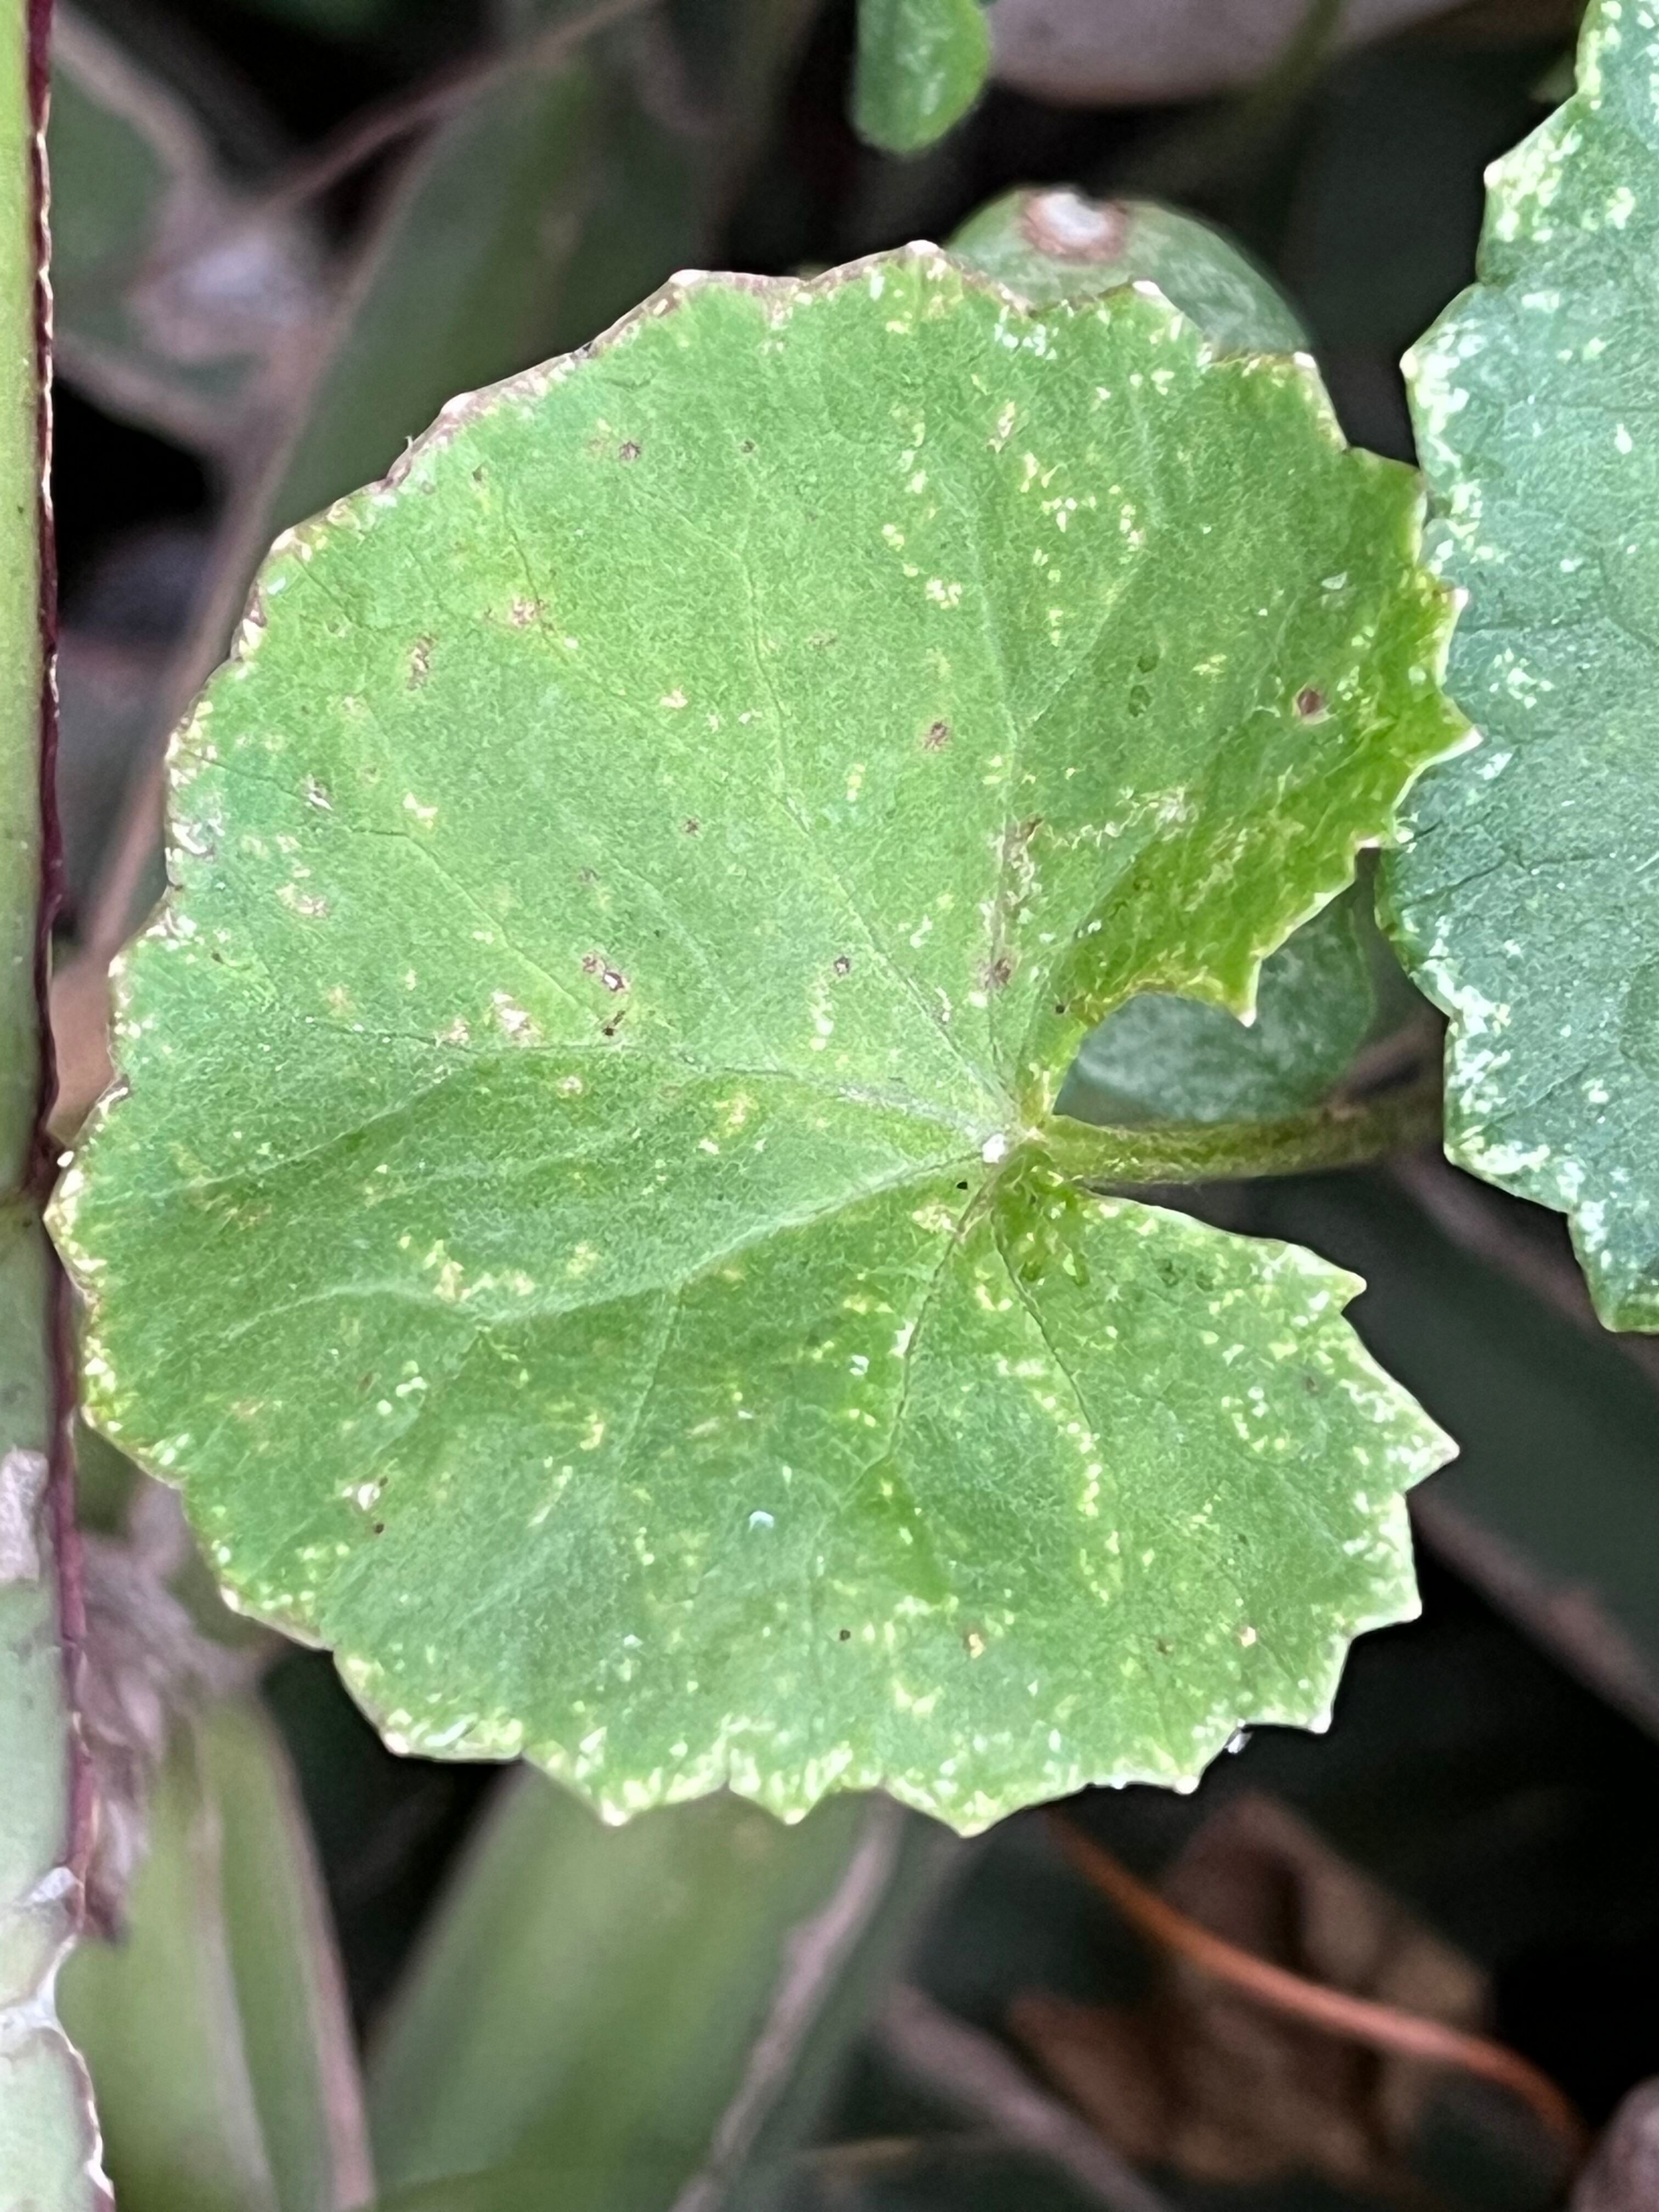
Plant species: centella-asiatica